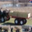
Label: truck